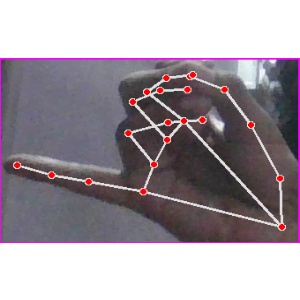
अक्षर: च